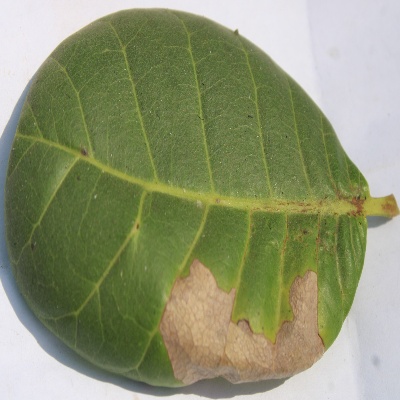
Crop: Cashew
Condition: anthracnose